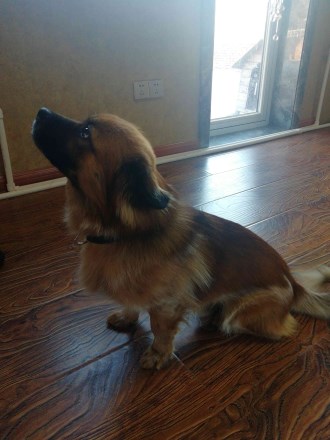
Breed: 3336-n000121-chinese_rural_dog